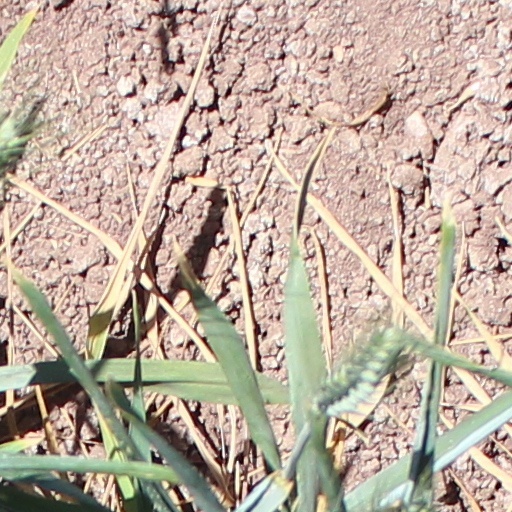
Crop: wheat